EGOT

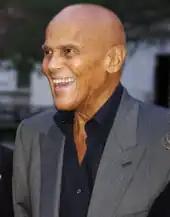
Harry Belafonte's Oscar is a non-competitive award.

American actress and producer Viola Davis (born 1965) received her fourth distinct award in 2023. Between 2001 and 2023, Davis received a total of five competitive awards becoming the eighteenth person to competitively win each of the four awards. Davis acknowledged her new EGOT status while accepting her 2023 Grammy. Davis is also the third EGOT recipient and the first African American actress to win the Triple Crown of Acting.